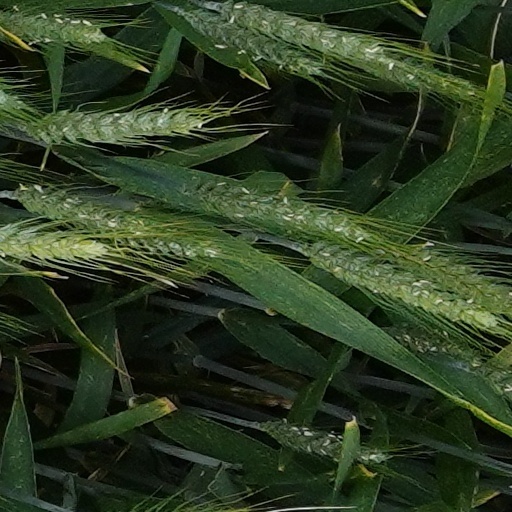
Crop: wheat